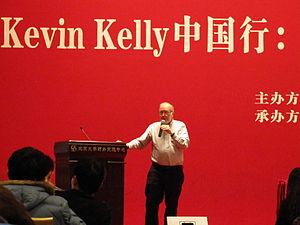
Kevin Kelly est le rédacteur en chef fondateur du magazine Wired et un ancien rédacteur en chef/éditeur de la Whole Earth Review. Il a également été écrivain, photographe, écologiste et étudiant de la culture asiatique et numérique.